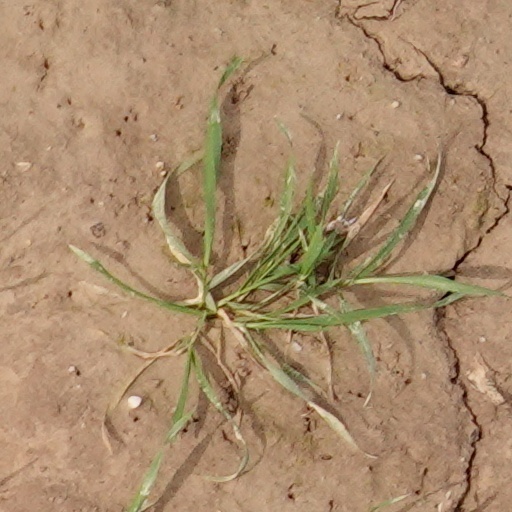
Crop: wheat